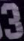
Number: 3